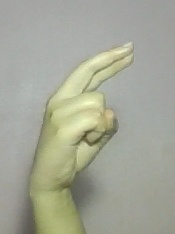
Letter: zay